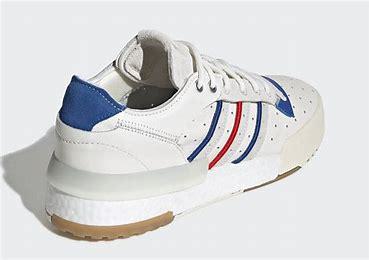
Brand: adidas
Model: originals Adidas Originals Rivalry Rm